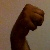
The image shows a hand gesture representing the letter 'M' in Indian Sign Language.